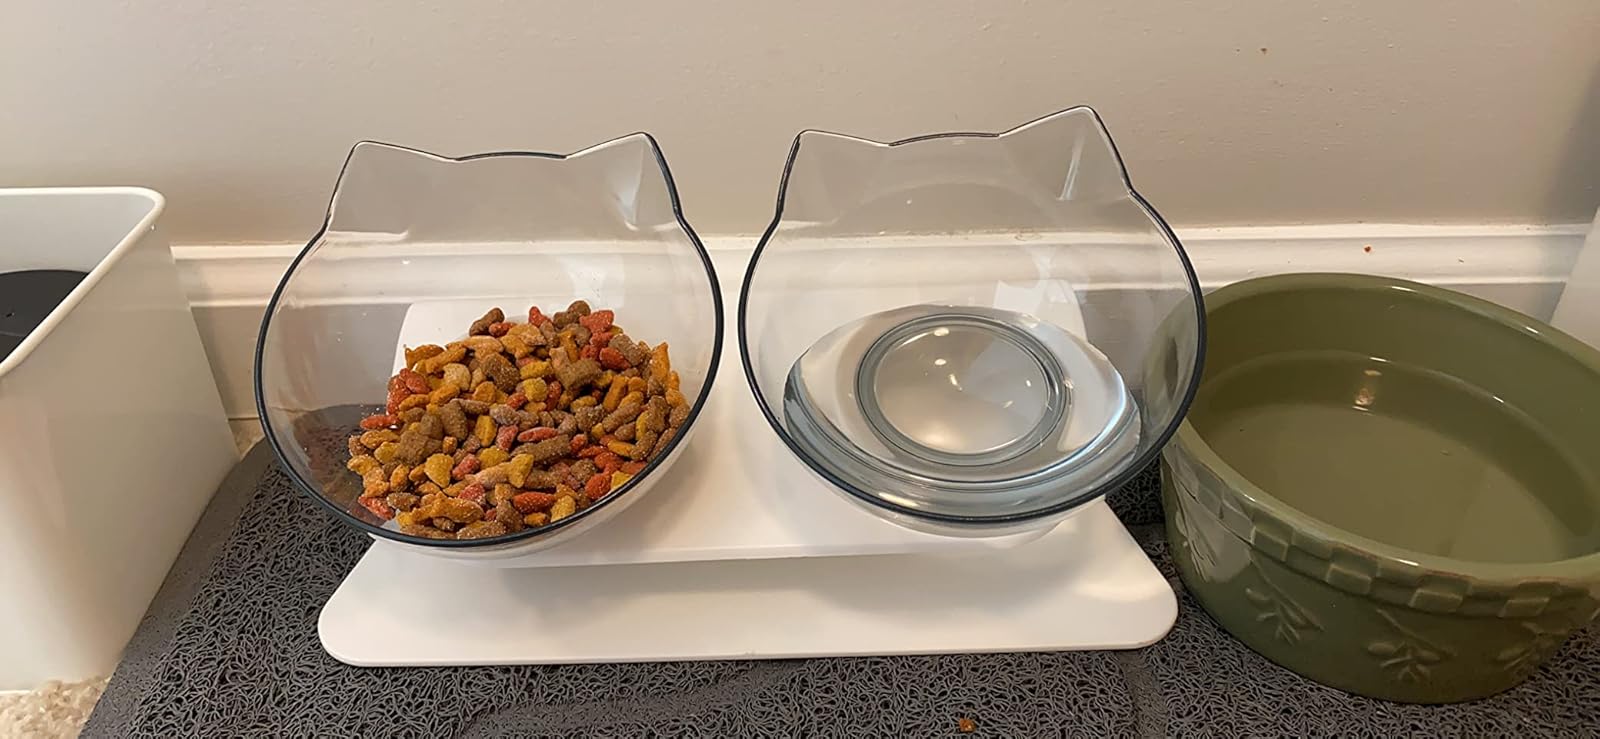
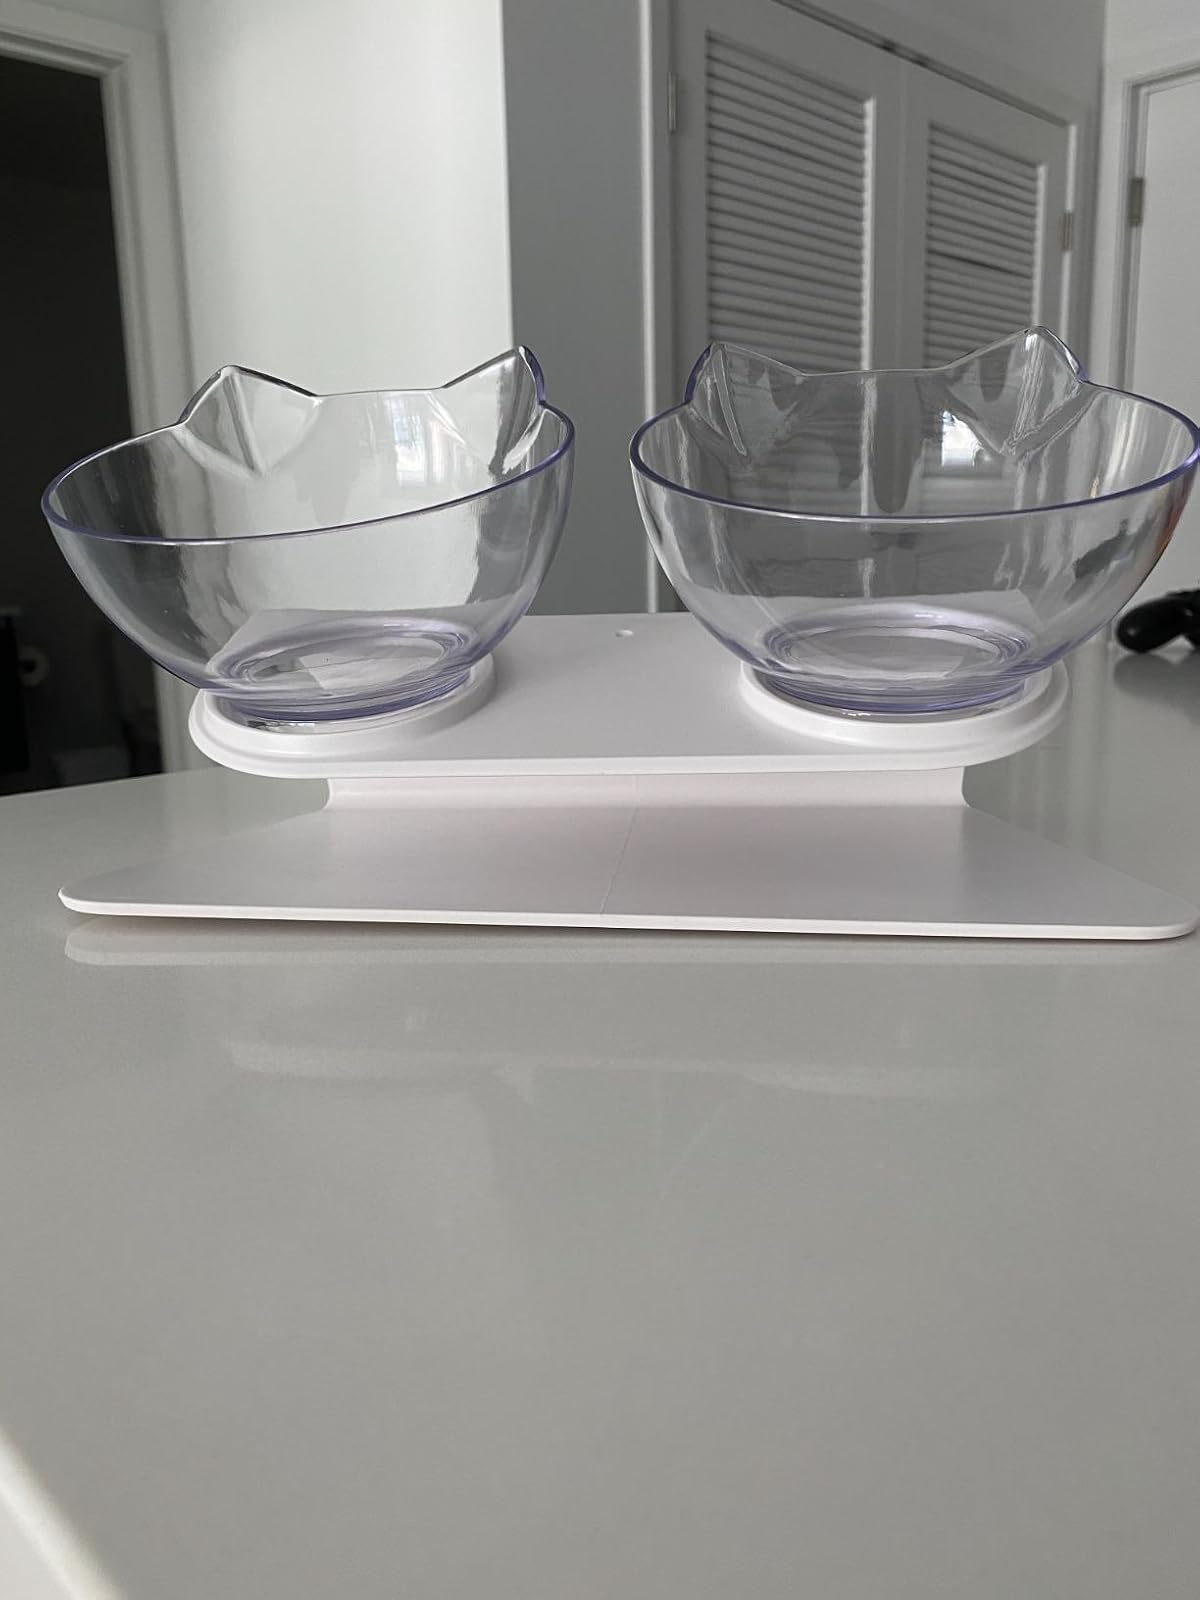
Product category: items_bowl
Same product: yes